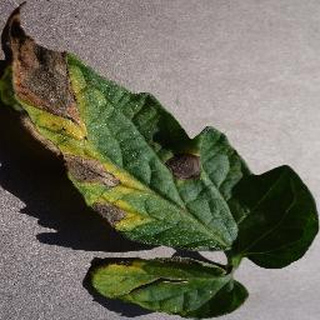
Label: tomato_early_blight